Philippines women's national football team

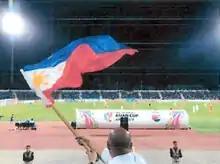
Jordan v. Philippines; 2018 AFC Asian Cup

2017 would mark the entry of businessman Jefferson Cheng as a sponsor of the Philippine national team. who also was appointed the team manager of the team in 2017.